Forestry in Canada

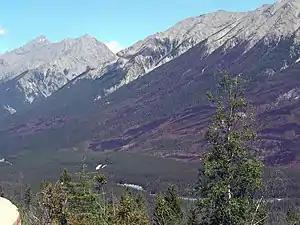
Mountain slopes in Kootenay National Park, British Columbia, showing extensive fire damage to forested area

Forestry is a major industry in Canada, contributing over $24.6 billion in GDP to the economy in 2017. In the same year, over 209,940 people were directly employed by the forestry industry, contributing 1.1 percent of total employment. The majority of forestry employees are found in Quebec, British Columbia and Ontario, and for the most part they work in the softwood trade. Conifer release programmes have been perfected in Canada since the 1950s. As of 2011, Canada contributed 10 percent of the world's sawnwood, 10 percent of the pulp for paper, 9 percent of the industrial roundwood, 4 percent of the wood-based panels and 3 percent of the paper and paperboard. In 2010, Canada enjoyed a significant surplus in their balance of trade, mainly due to being the second-largest exporter of forestry products globally. Much of this is exported, with Canada exporting 20 percent of the world's sawnwood, 18 percent of the pulp for paper, 8 percent of the paper and paperboard, 5 percent of the industrial roundwood and 5 percent of the wood-based panels.